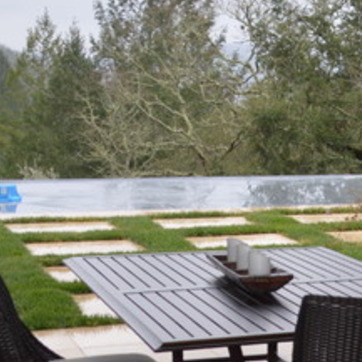
Material: water